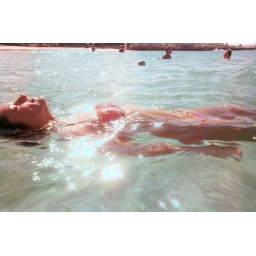
Floating in the salty blue water